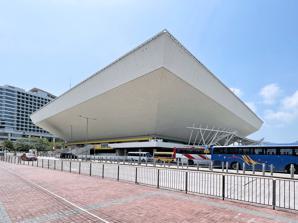
Building: Hong Kong Coliseum
Country: China
Year built: 1981
Multi-purpose indoor arena Hong Kong Coliseum Hong Kong Coliseum (May 2022) Alternative names Hung Hom Coliseum General information Architectural style Minimalism Location Hung Hom Bay , Kowloon , Hong Kong Address 9 Cheong Wan Road Coordinates 22°18′5.33″N 114°10′55.23″E / 22.3014806°N 114.1820083°E / 22.3014806; 114.1820083 Construction started March 1973 ; 51 years ago ( 1973-03 ) Completed August 1981 ; 43 years ago ( 1981-08 ) Inaugurated 27 April 1983 ; 41 years ago ( 1983-04-27 ) Renovated 2008 ; 17 years ago ( 2008 ) Cost HK$ 140 000 000 HK$ 168 600 000 (2008-2009 renovation) Client Urban Council Management Leisure and Cultural Service Department Technical details Structural system reinforced concrete Design and construction Main contractor Urban Council Other information Seating capacity 12,500 Website www .lcsd .gov .hk /en /hkc /index .html Hong Kong Coliseum Inside the Hong Kong Coliseum, during the FIVB World Grand Prix Traditional Chinese 香港體育館 Simplified Chinese 香港体育馆 Cantonese Yale Hēunggóng Táiyuhkgún Transcriptions Standard Mandarin Hanyu Pinyin Xiānggǎng Tǐyùguǎn Yue: Cantonese Yale Romanization Hēunggóng Táiyuhkgún Jyutping Hoeng1gong2 Tai2juk6gun2 IPA [hœ̂ːŋkɔ̌ːŋ.tǎːijùːkkʊ̌n] Hung Hom Coliseum Traditional Chinese 紅磡體育館 Simplified Chinese 红磡体育馆 Cantonese Yale Hùhngham Táiyuhkgún Transcriptions Standard Mandarin Hanyu Pinyin Hóng Kàn Tǐyùguǎn Yue: Cantonese Yale Romanization Hùhngham Táiyuhkgún Jyutping Hung4ham3 Tai2juk6gun2 Second alternative Chinese name Traditional Chinese 紅館 Simplified Chinese 红馆 Cantonese Yale Hùhnggún Transcriptions Standard Mandarin Hanyu Pinyin Hóng Guǎn Yue: Cantonese Yale Romanization Hùhnggún Jyutping Hung4gun2 Hong Kong Coliseum , commonly known as the Hung Hom Coliseum , is a multi-purpose indoor arena , in Hung Hom Bay , Kowloon , Hong Kong near Hung Hom station . It is in Yau Tsim Mong District . It was built by the Urban Council and inaugurated on 27 April 1983. The opening of the stadium coincided with the 100th anniversary of the Urban Council. The coliseum has 12,500 seats, which is the second largest among indoor facilities in Hong Kong, only behind the 2005-opened AsiaWorld–Arena . It is now managed by the Leisure and Cultural Service Department of the Hong Kong Government . Facilities The Hong Kong Coliseum consists of a big arena and a number of conference rooms. Arena Hong Kong Coliseum, the inverted pyramid -like construction, right behind the MTR Hung Hom station . The arena floor is a rectangular shape with seats surrounding it on all four sides, the highest and farthest rows rising up to 41 metres (134’6”). The entire facility has a concrete cement flooring. During performances, the floor may be covered with different  overmounted floorings, such as demountable wooden flooring or various rubberized roll-outs, to facilitate the set-up of sporting equipment or the execution of different athletic events, such as futsal , badminton , basketball , volleyball and ice-skating . Moreover, the floor can hold strong pressures up to 1,800 kg/m 2 , which cannot even be done by industrial buildings. This facilitates the setup of music and performance stages, platforms and large pieces of sound and set equipment for concerts and any other live entertainment that requires an elevated stage and good audio and PA (public address) systems. Strategically placed speaker systems, among other sound equipment, and a four-sided, colour television screen projector system (suspended from the centre of the arena ceiling) are also available, to project the event's live footage onto a screen, and to allow any member of the audience sitting at the farthest points of the stadium to hear and see clearly. Conference Rooms The Hong Kong Coliseum offers both open and sheltered areas for holding conventions and conferences. The demountable open stage provides the arena with an excellent forum for public assemblies as well as staging live television broadcasts of opening ceremonies. Reception Room The reception room acts as an assistant facility for hirers of the arena and the conference rooms to accommodate visiting VIPs. The room can hold 60 persons. Events Even though its formal name in Chinese roughly translates to "Sports Arena", the venue often serves as a concert venue for popular singers. In addition, some universities rent it every year for congregation . Some performances like ice-skating also choose Hong Kong Coliseum as their stages. It was also used every year from 1991 to 2010 to hold the Miss Hong Kong Pageant , except for 2008. It also hosts a part of the FIVB Volleyball Women's Nations League (before: FIVB World Grand Prix ) for volleyball every year. David Bowie played the two final dates of his 1983 Serious Moonlight Tour at the venue. The final date - December 8 - was the third anniversary of John Lennon's death and to signify that, Bowie played Lennon's " Imagine ". On 3 June 2001, Irish vocal pop band Westlife held a concert for their Where Dreams Come True Tour supporting their album Coast to Coast . In November 1988 it was a venue for three days (18-20th) of Whitney Houston 's Moment of Truth World Tour performance. Other performers at the Coliseum in the late eighties/early ninety's included Stevie Wonder , Phil Collins , and Kylie Minogue . Venue for 2009 East Asian Games The Hong Kong Coliseum was one of the venues for the 5th East Asian Games that was hosted in Hong Kong in 2009. A HK$168.6 million makeover was undergone to ensure that the coliseum would up to international standards for competition. The makeover included: The Renovation and refurbishment of all front desk and VIP reception facilities The improvement and upgrade of existing support and back office facilities The replacement and improvement lighting systems The replacement of all approximately 10,500 fixed seats at the performance venue The replacement of existing scoreboards Provide facilities and decorations for ceremonies The re-painting of the seats to four colours and dividing into four zones according to colour The makeover lasted for 6 months spanning from 1 July 2008 to 27 January 2009, during which the Coliseum had to be closed. It was reopened in 28 January 2009. Accident On 28 July 2022, during a concert by a local boy band Mirror , a moving, elevated giant TV-screen fell from the ceiling of the venue and landed directly on a dancer's head, and further collapsed onto a second dancer. Both dancers were immediately taken to hospital, with one being in serious condition admitted to the Intensive Care Unit , and the other being stable. All remaining concerts had to be cancelled and investigations were initiated by the government. See also Hong Kong Esports Festival References